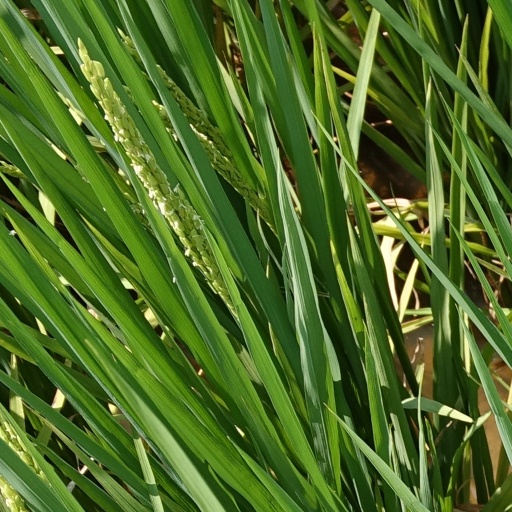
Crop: rice